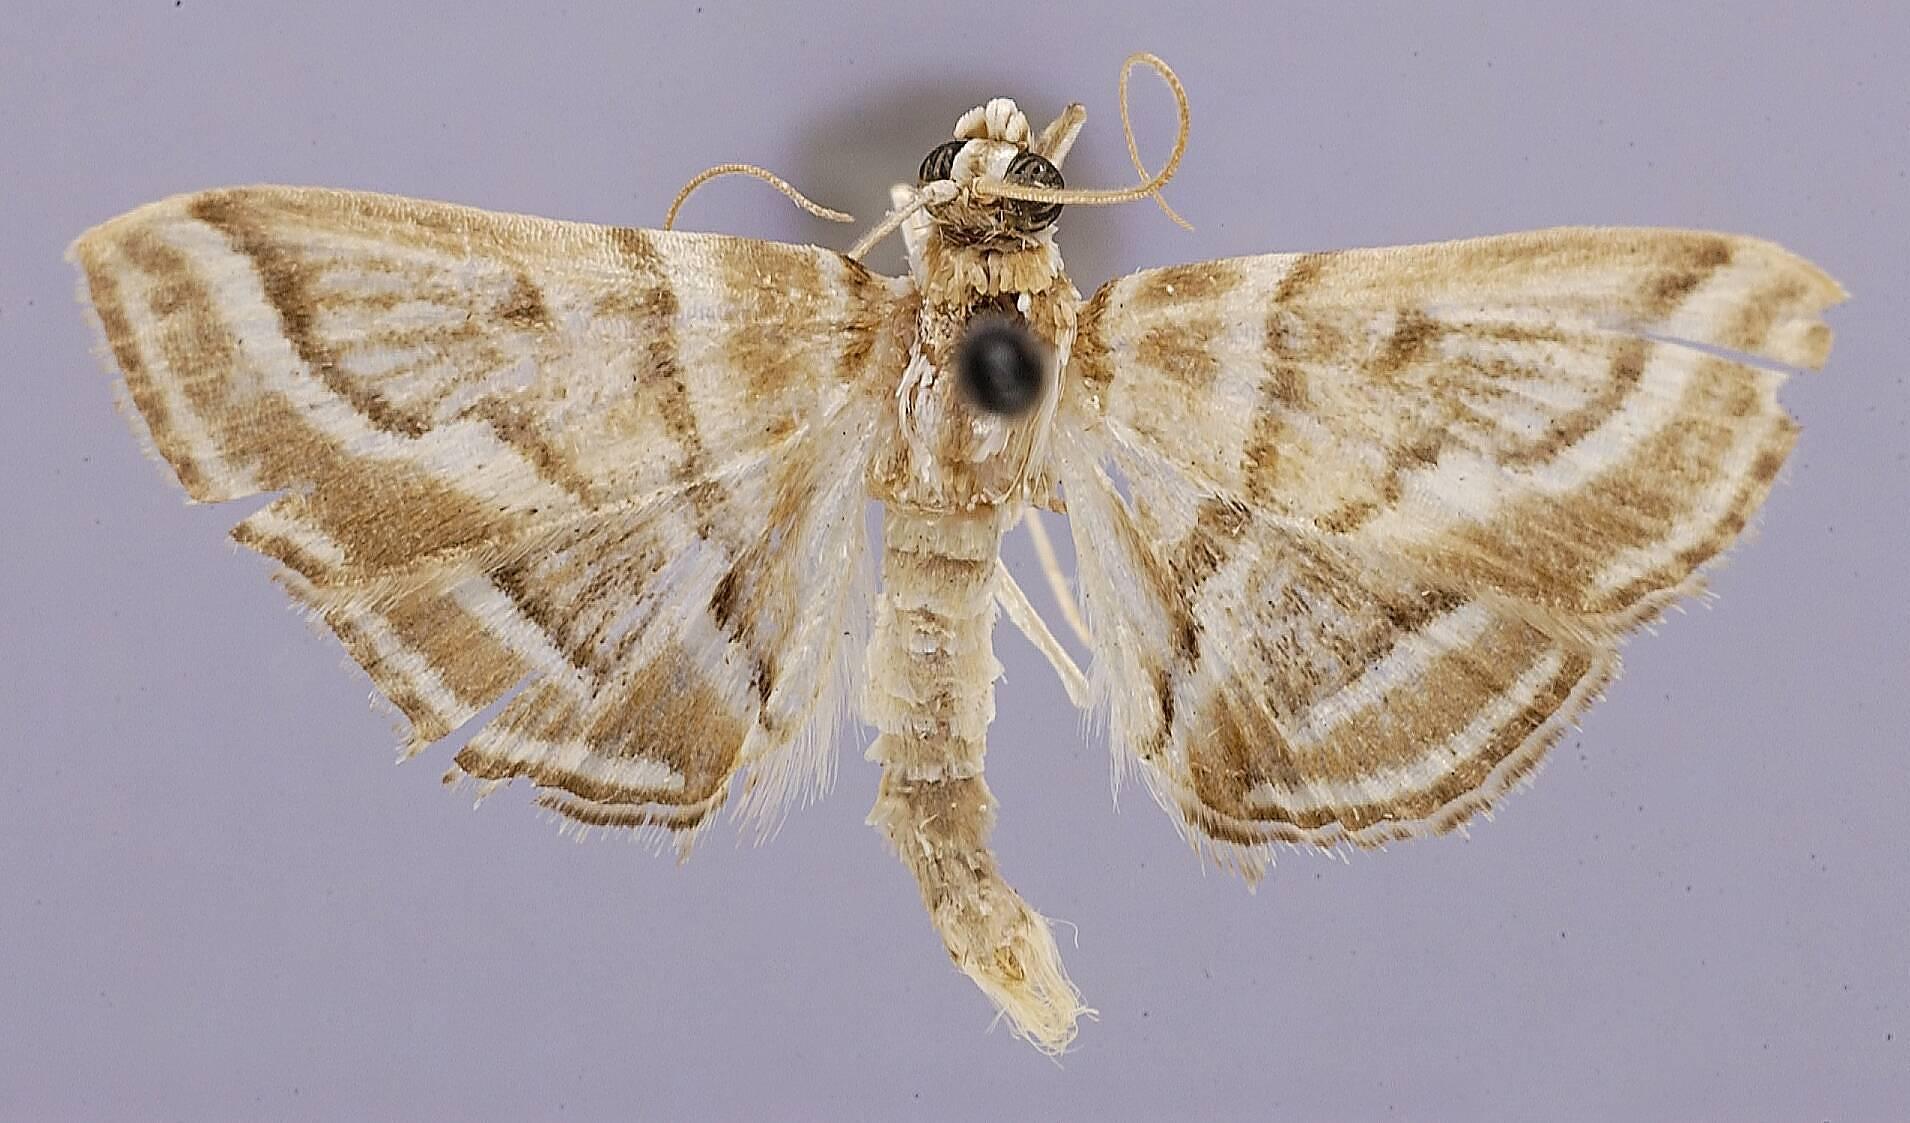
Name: Dichocrocis galmeralis
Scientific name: Dichocrocis galmeralis Schaus, 1927
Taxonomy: Animalia, Arthropoda, Insecta, Lepidoptera, Crambidae, Spilomelinae
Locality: Mount Makiling, Luzon, Philippines